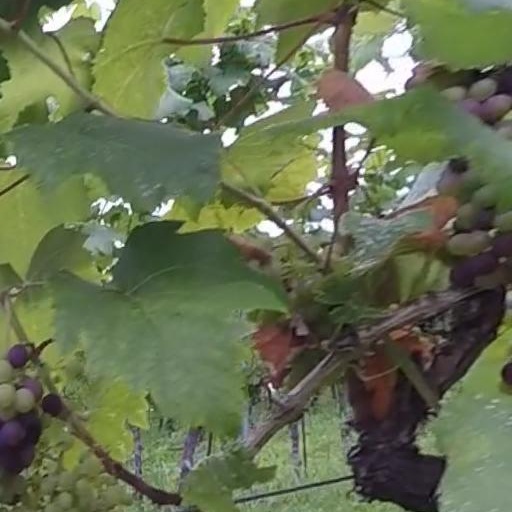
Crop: grape